Cabin motorcycle

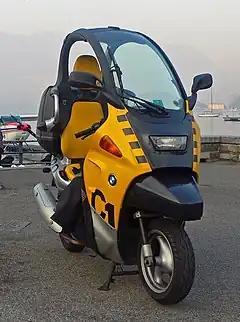
BMW C1

A cabin motorcycle is a fully or semi-enclosed motorcycle. They first appeared in the 1920s In parts of Eastern Europe, they are known as dalniks.